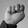
ASL letter: N